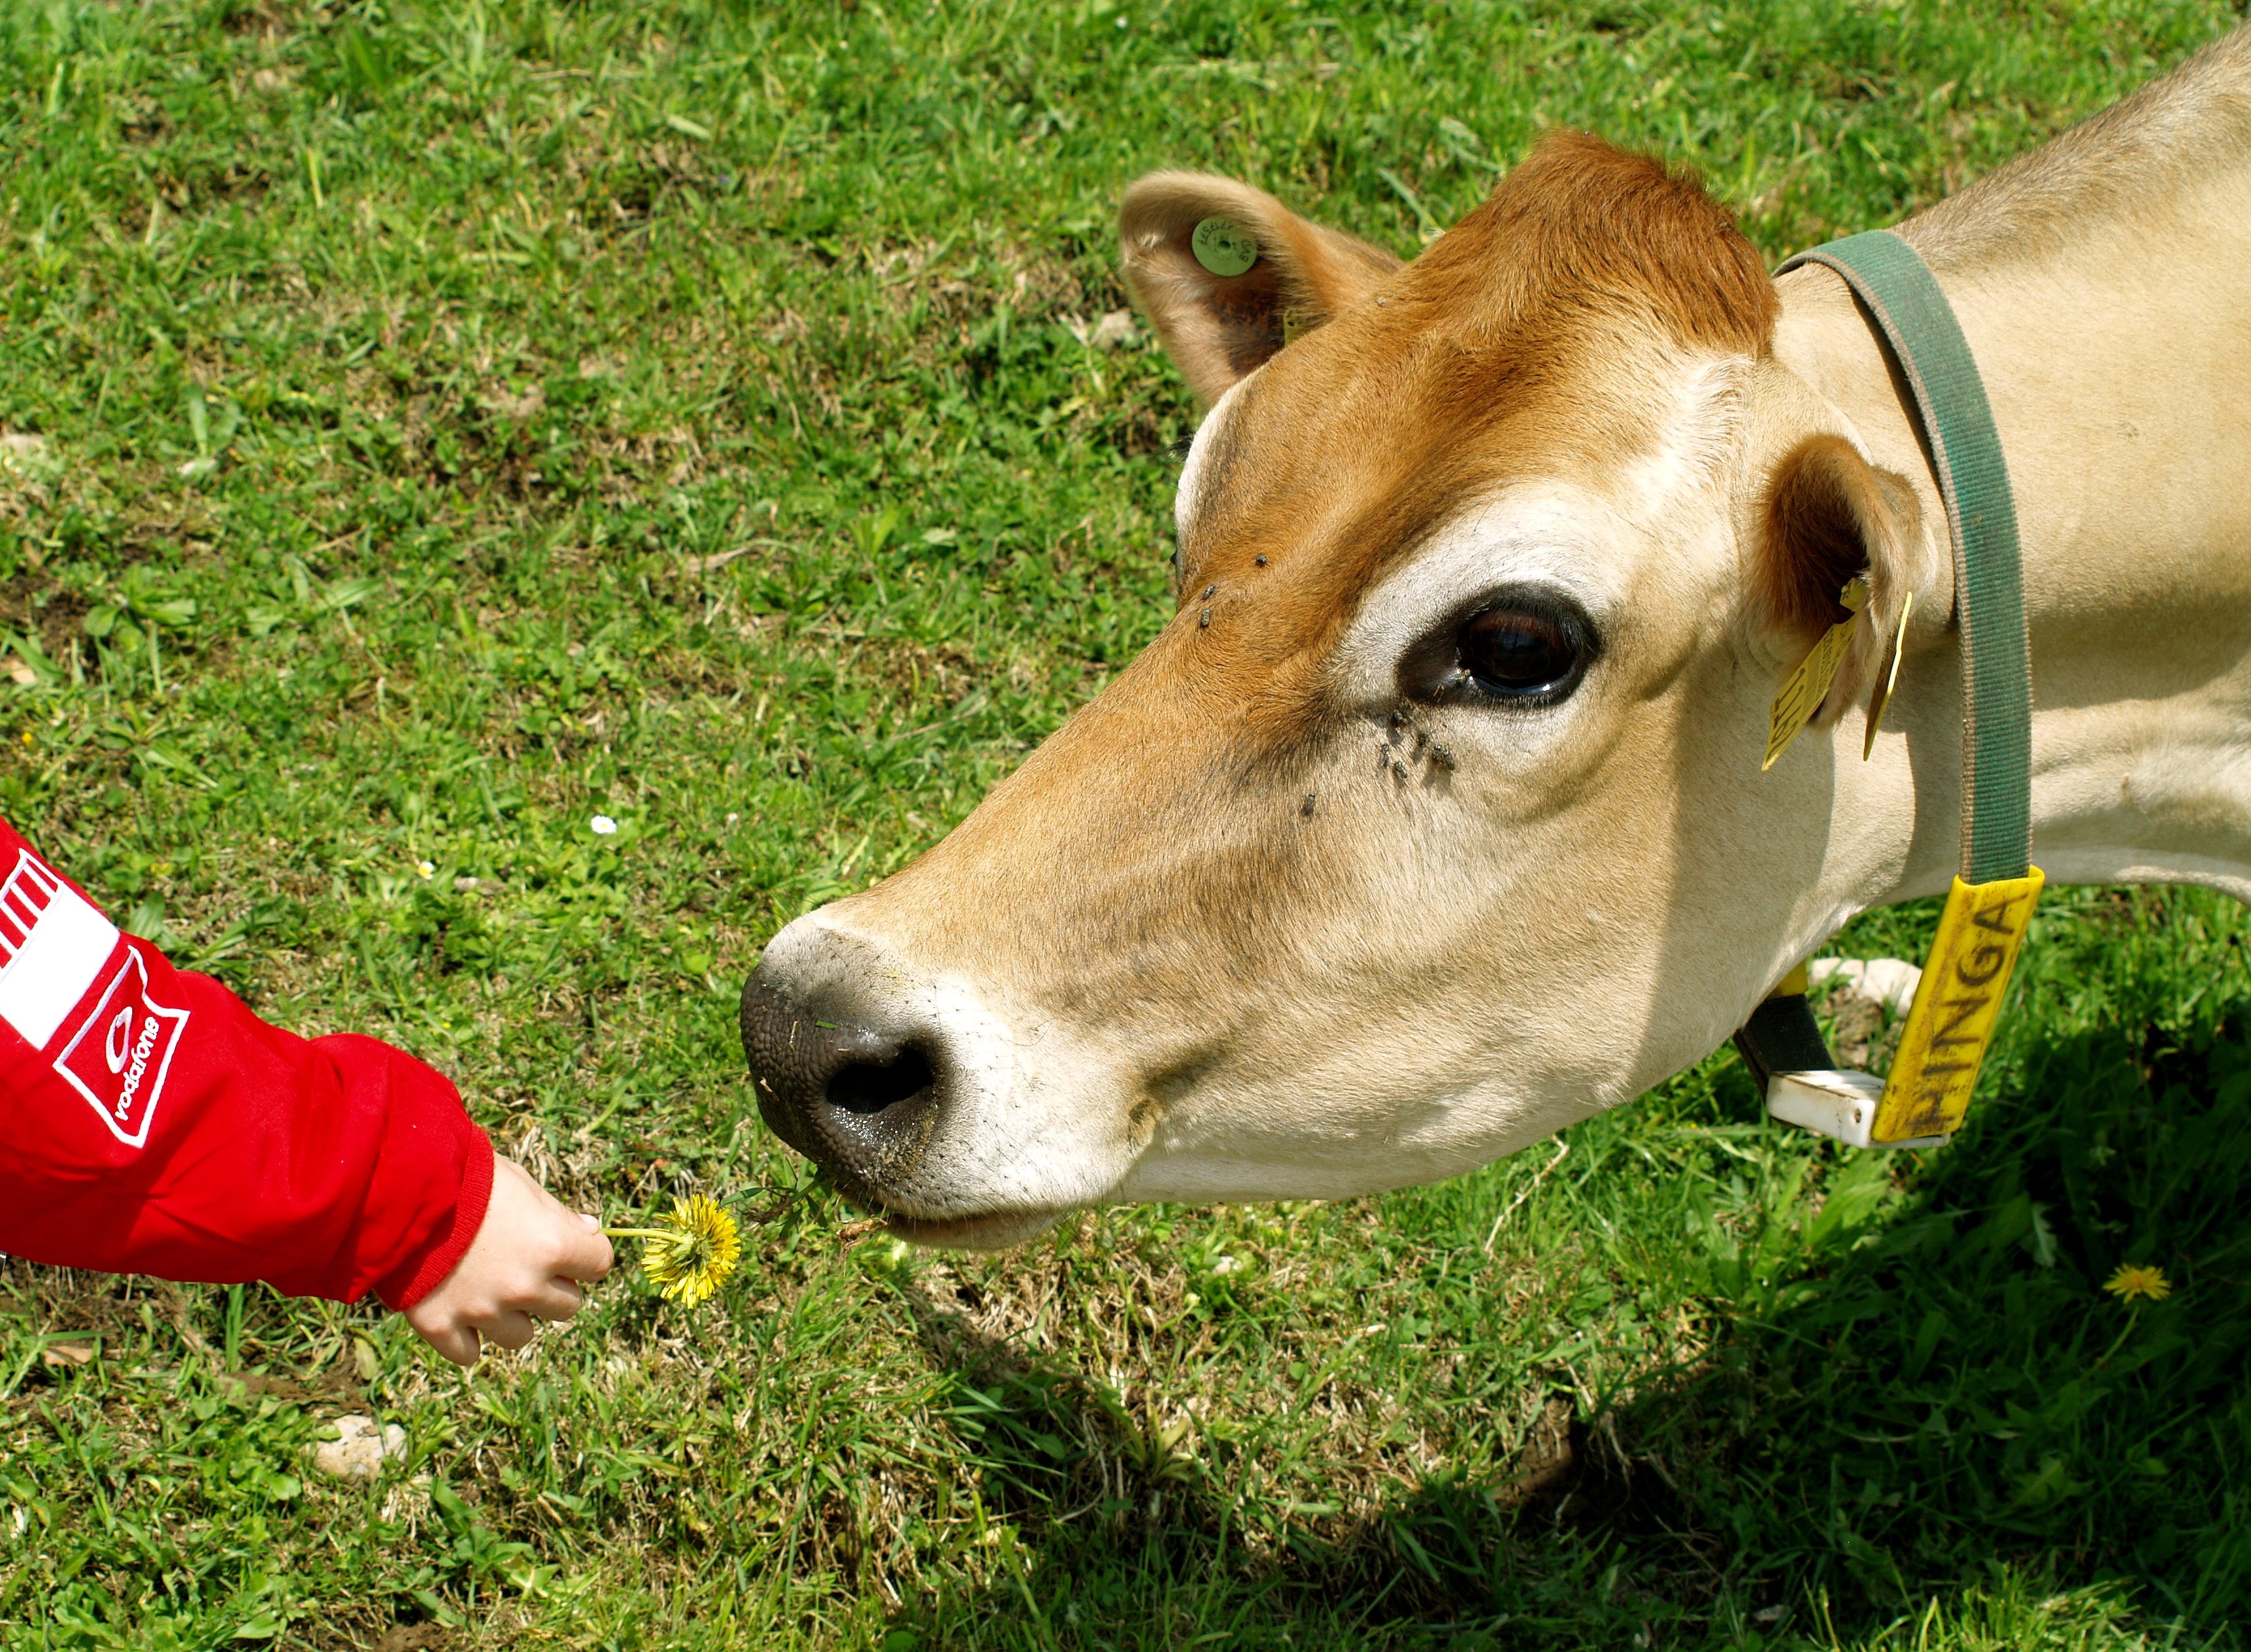
nature, grass, meadow, cow, pasture, grazing, mammal, calf, animals, alm, dairy cow, cattle like mammal